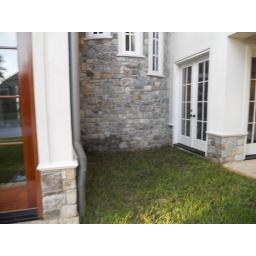
botton of house covered by gray stone